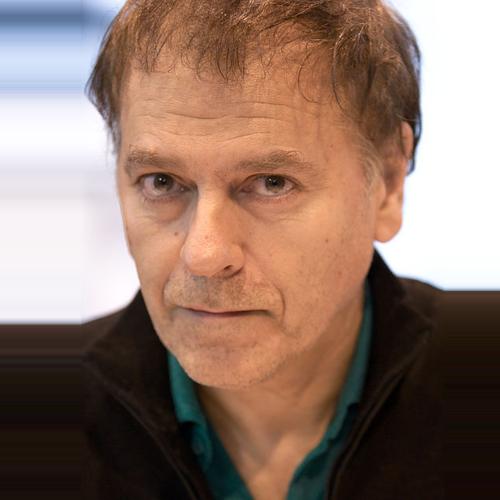
Age: 58